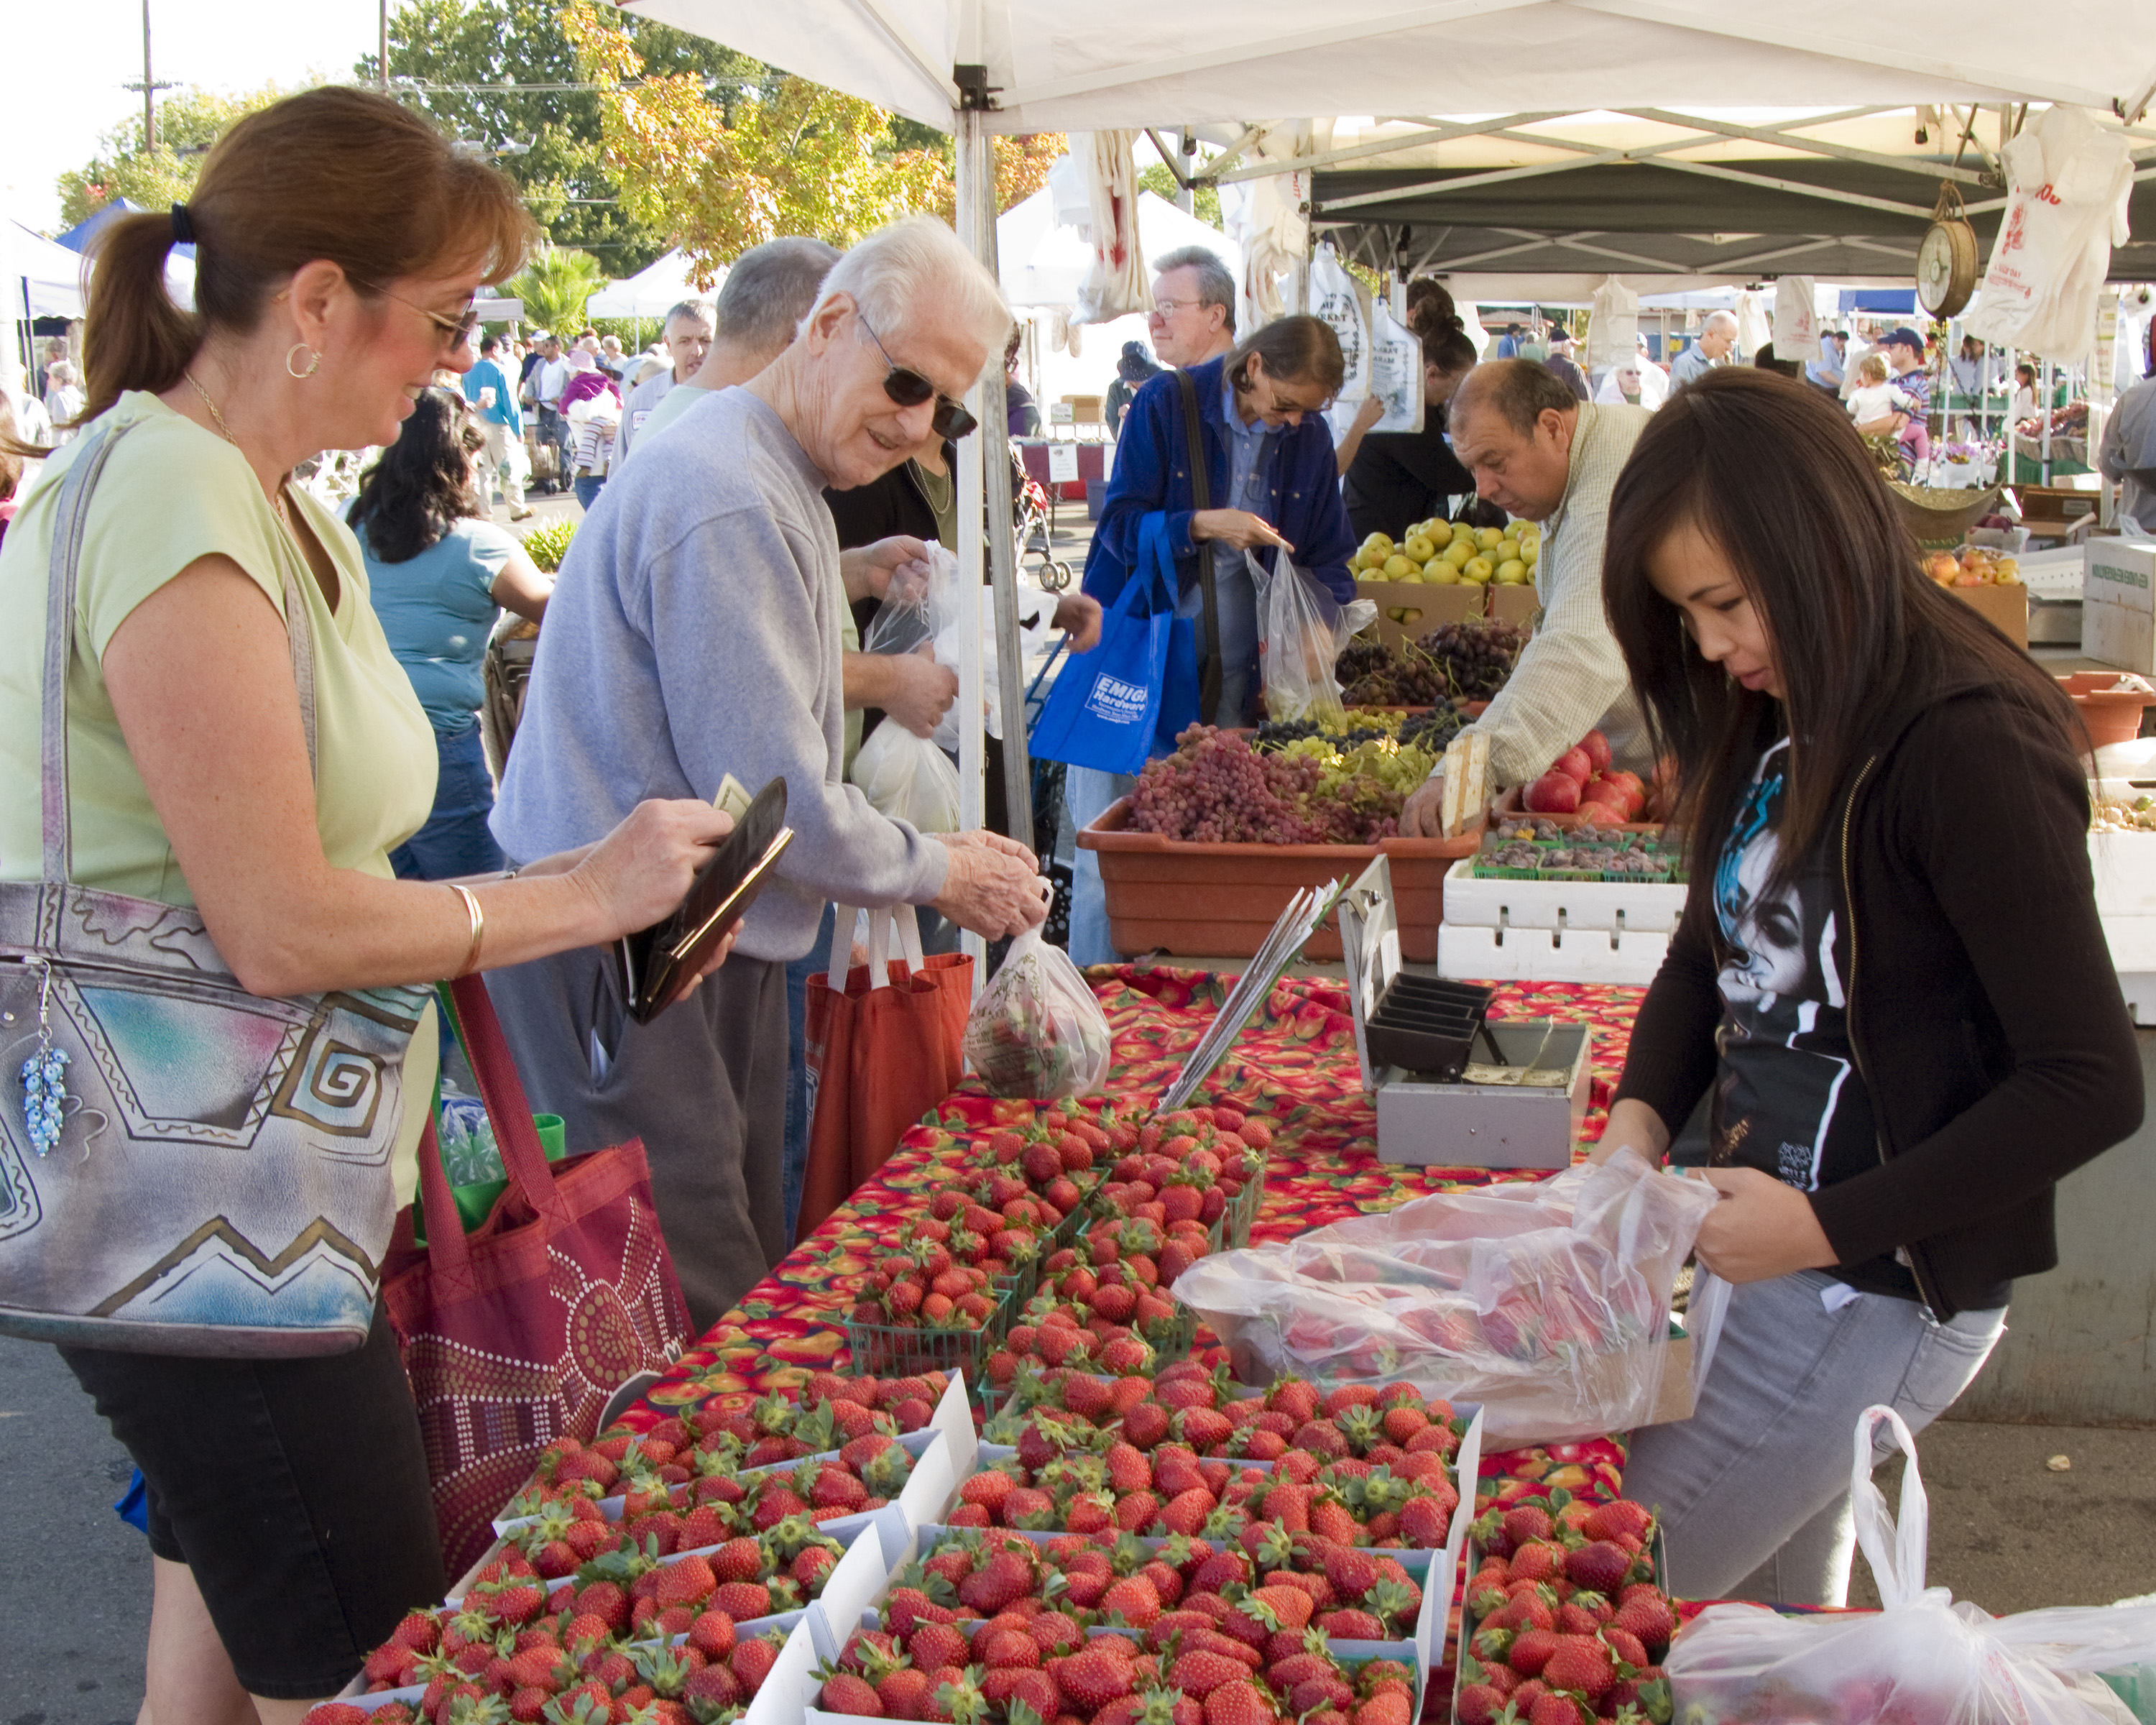
city, food, harvest, vendor, produce, autumn, bazaar, market, marketplace, public space, fair, farmersmarket, organic, sacramento, californiagrown, countryclubplazamall, locallygrown, sense, human settlement